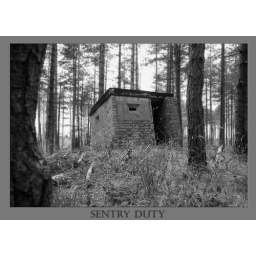
Sentry box in pembrey forest